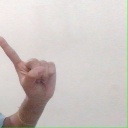
अक्षर: ए